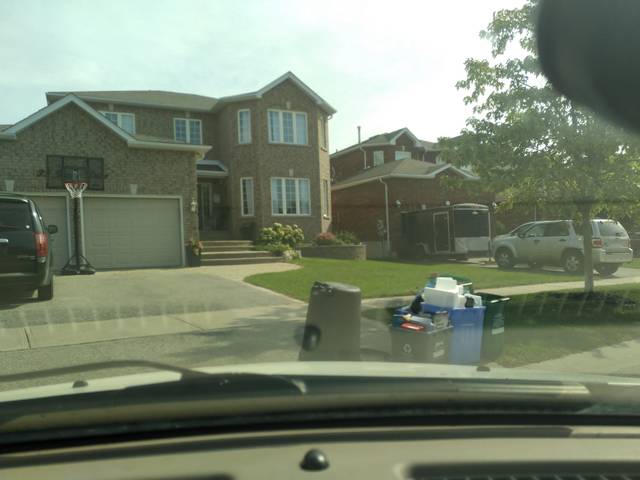
Region: Canada
Coordinates: 44.378, -79.728